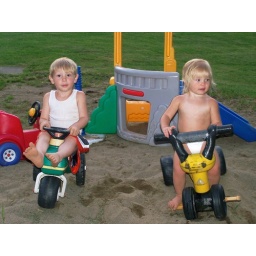
fun in the sand box